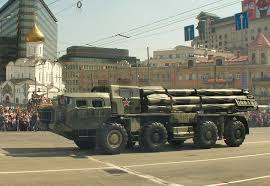
Label: Self Propelled Artillery